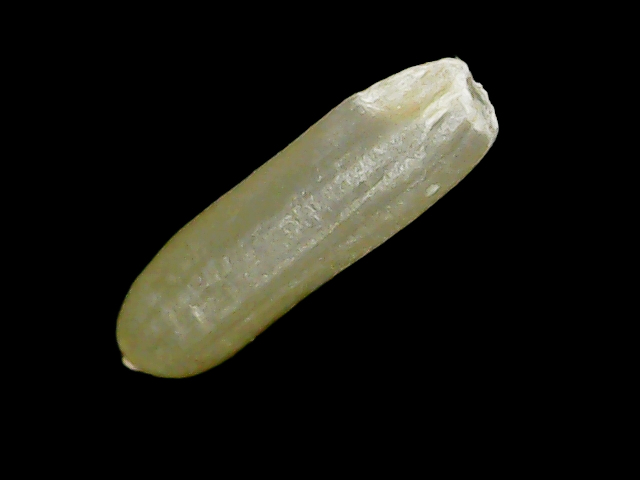
Rice variety: Binadhan21